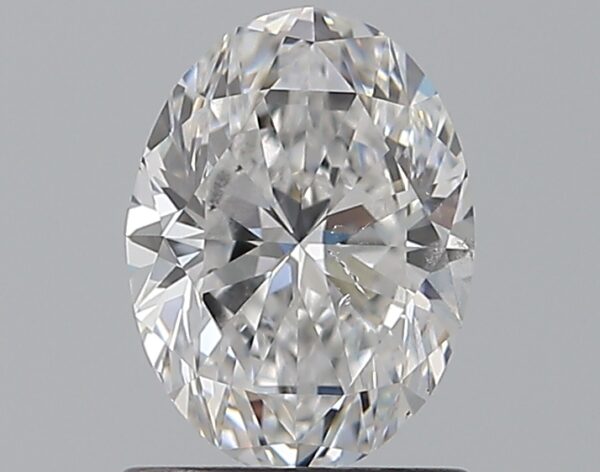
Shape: oval
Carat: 1
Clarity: SI1
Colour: D
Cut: EX
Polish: EX
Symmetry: EX
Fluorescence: N
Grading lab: GIA
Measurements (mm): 7.56 x 5.61 x 3.59